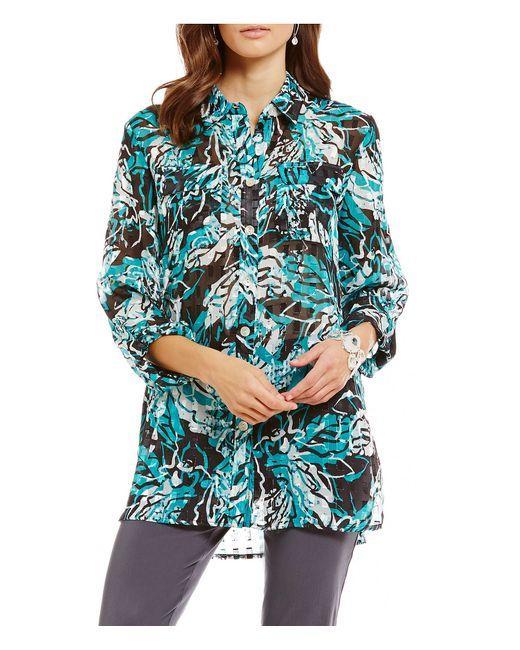
blaues und weißes Damen-Langarmhemd mit Kragen Freizeitkleidung